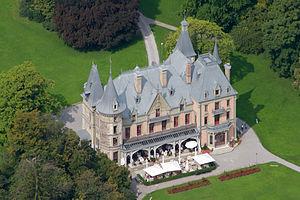
Cette liste présente les biens culturels d'importance nationale dans le canton de Berne. Cette liste correspond à l'édition 2009 de l'Inventaire Suisse des biens culturels d'importance nationale pour le canton de Berne. Il est trié par commune et inclus : 345 bâtiments séparés, 43 collections et 30 sites archéologiques et 4 cas particuliers.